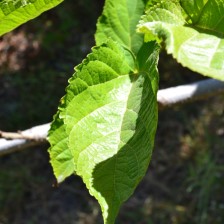
Variety: TaiwanStraberry